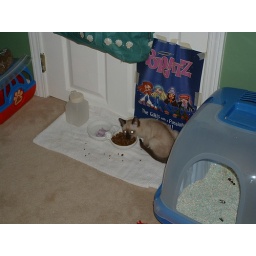
My cute little siamese kitten eating his dinner. ( Blah...look in the litter box...LOL)